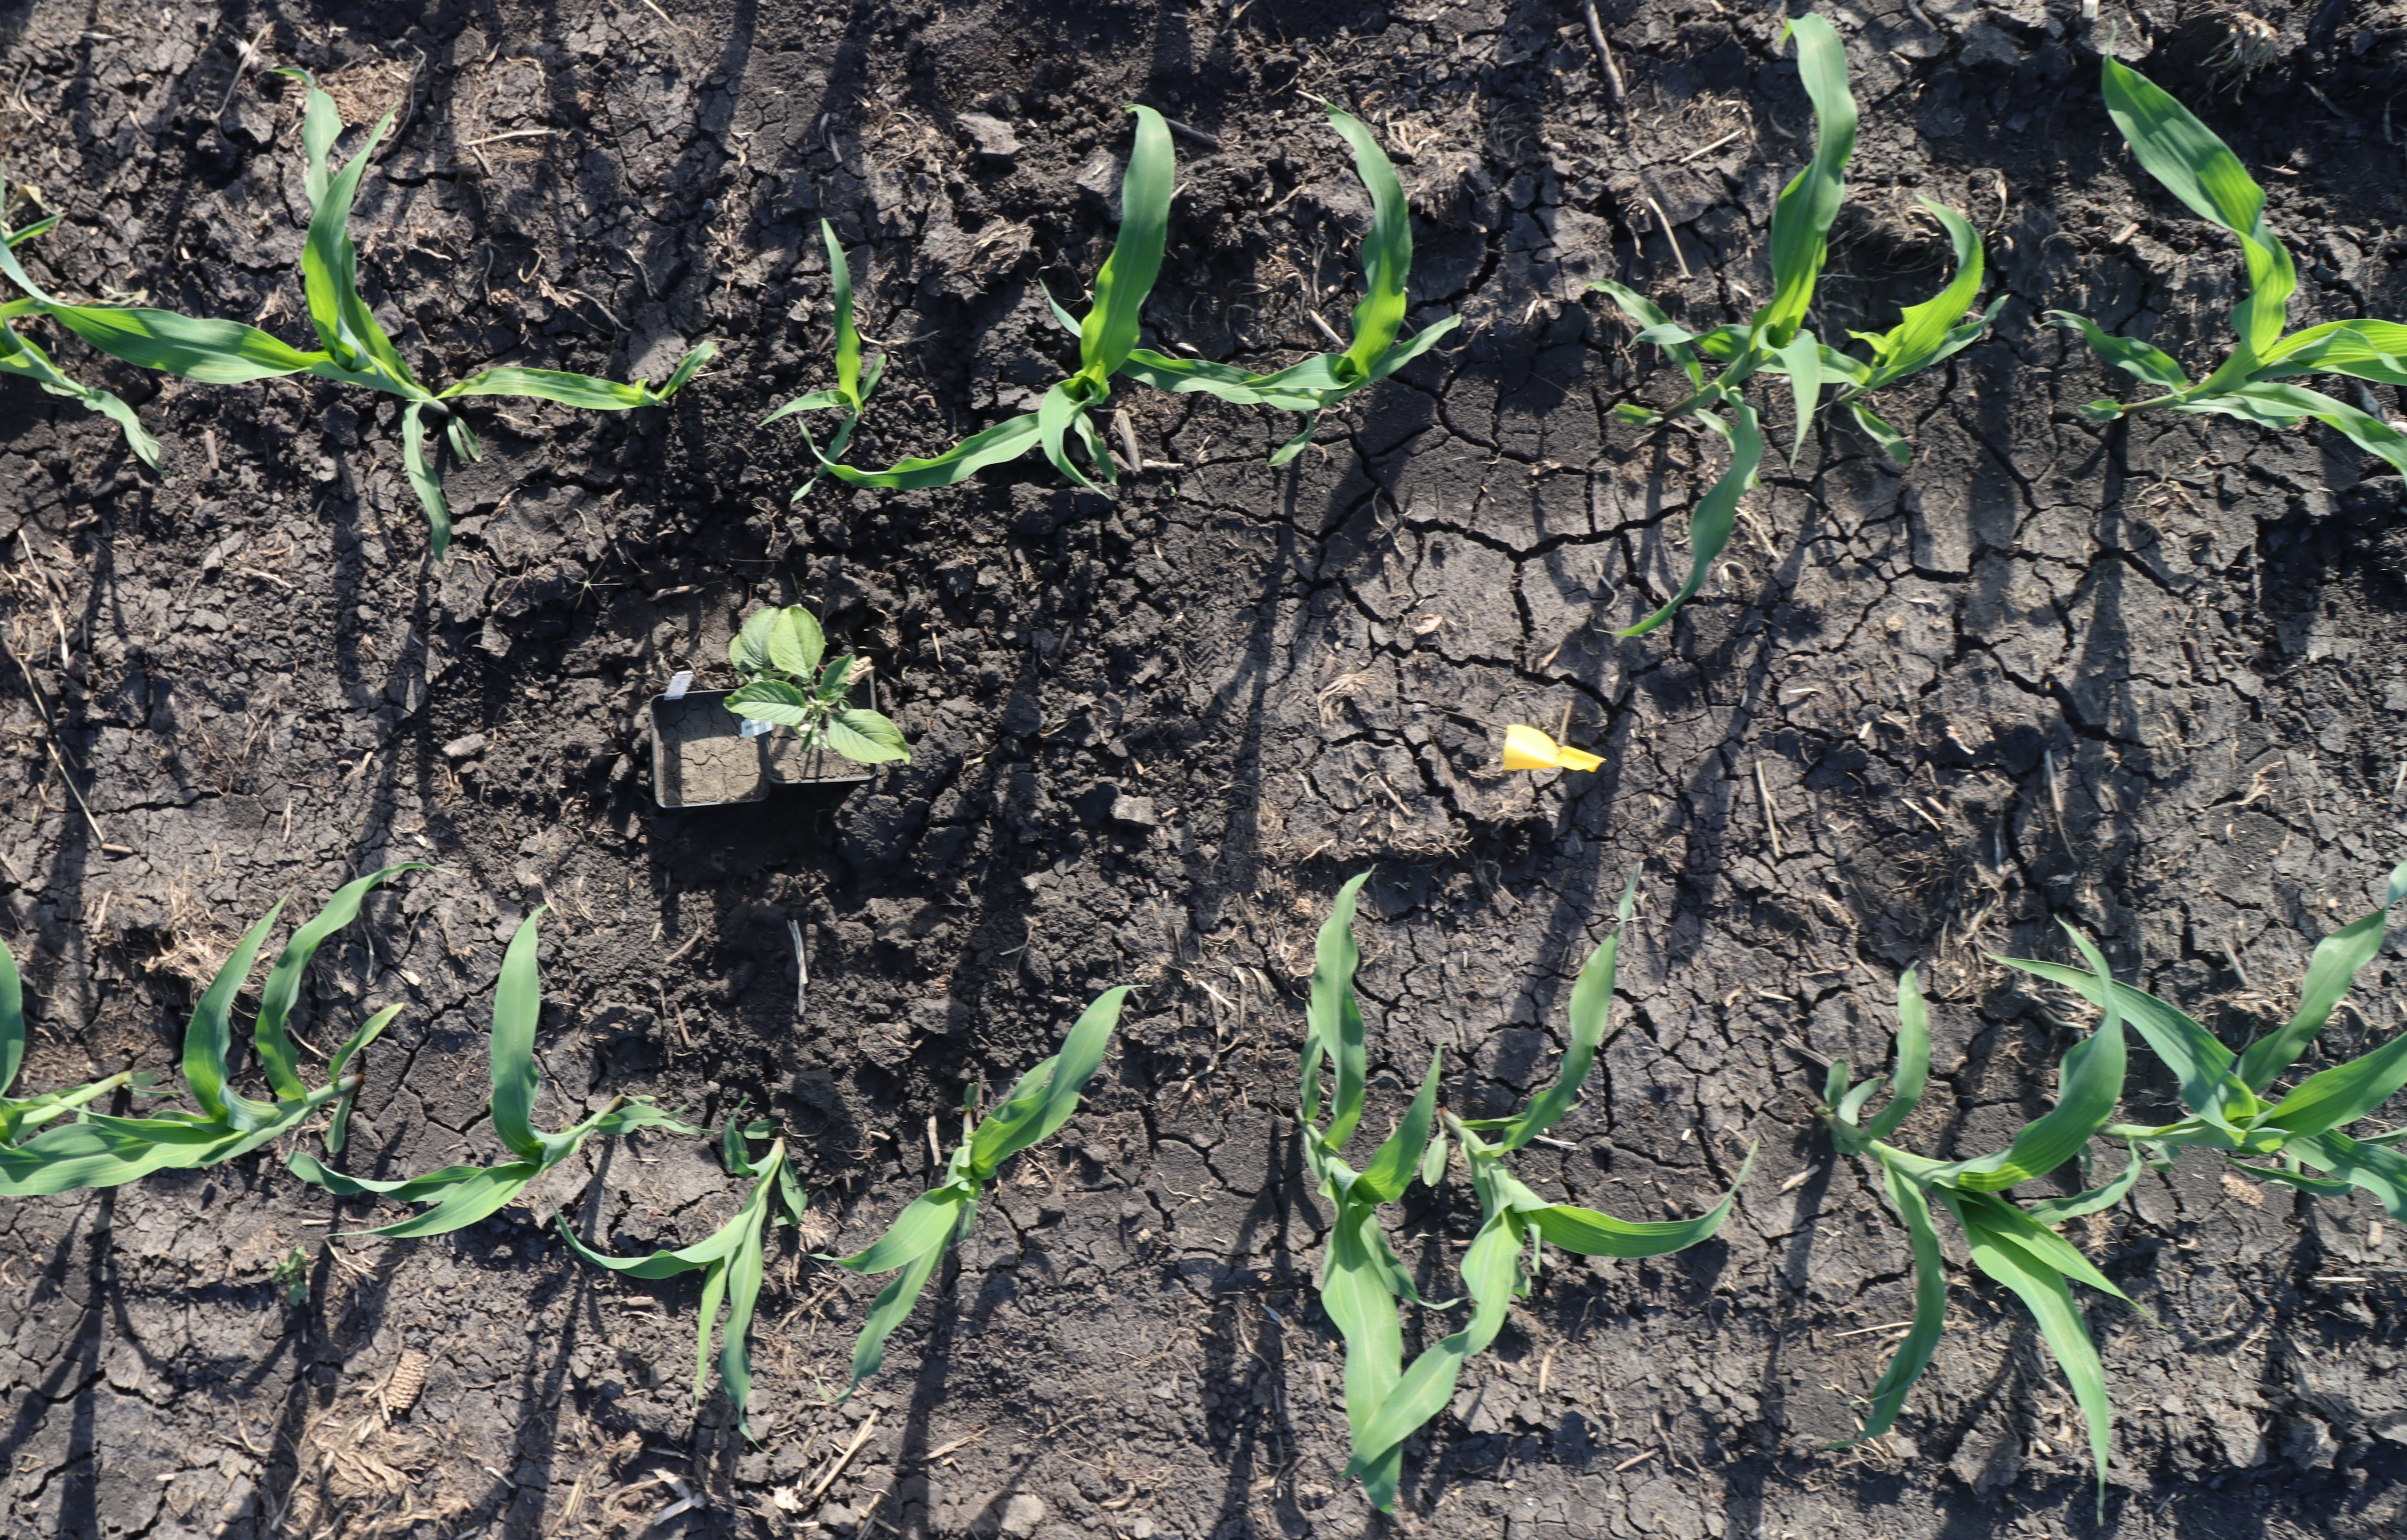
Crop: Corn
Objects: Redroot Pigweed, Corn, Corn, Corn, Corn, Corn, Corn, Corn, Corn, Corn, Corn, Corn, Corn, Corn, Corn, Corn